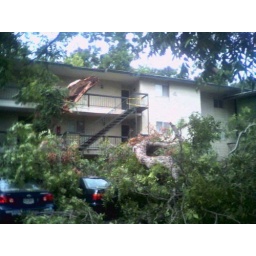
From the street level, looking up at the opposite apartment. You can make out some crushed cars underneath the leaves.